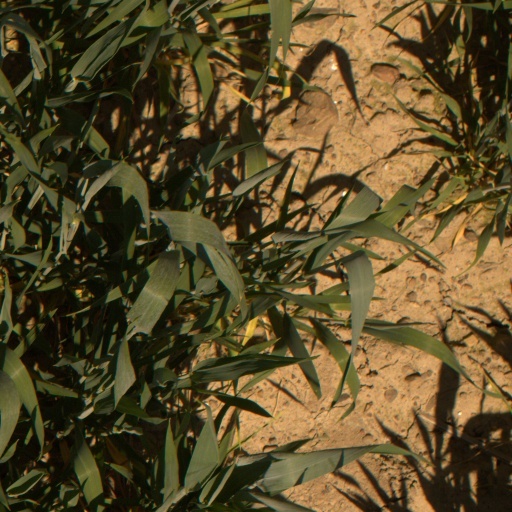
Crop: wheat